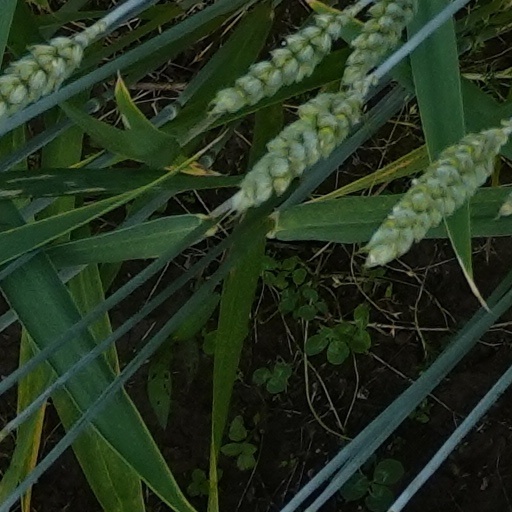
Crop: wheat